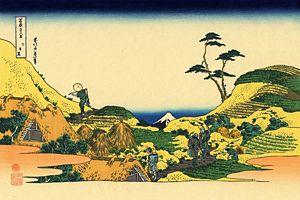
Les Trente-six vues du mont Fuji sont une série de quarante-six estampes réalisées par Katsushika Hokusai et dont les dates d'édition s'étendent entre 1831-1833. Elles représentent le mont Fuji depuis différents lieux, suivant les saisons. Cette série est aujourd'hui très célèbre car elle marque l'intégration dans les thèmes de la tradition japonaise des modes de représentation occidentaux, et en particulier de la perspective utilisée dans la peinture occidentale.